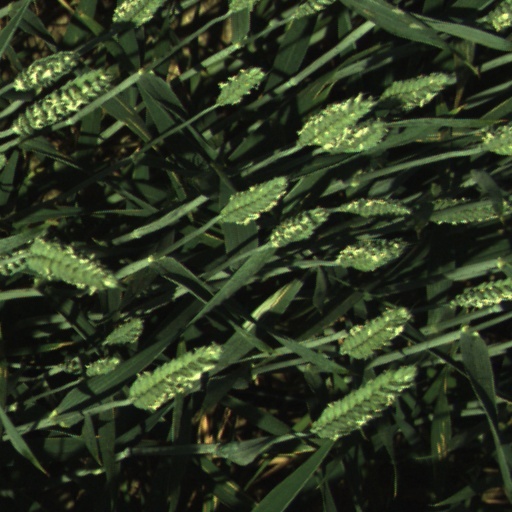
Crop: wheat